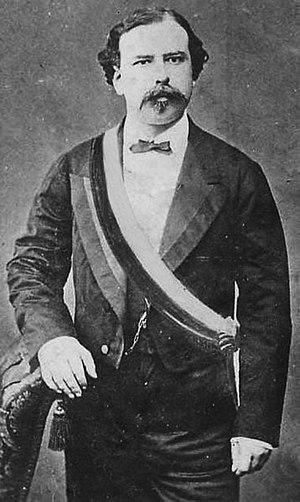
21 janvier : le ras du Tigré Cassa est couronné à Aksoum, négus d’Éthiopie après quatre années de querelles de succession sous le nom de Yohannès IV. Il se fait construire un palais à Mékélé, sur le plateau du Tigré. Yohannès oppose à la politique de centralisation de Théodoros II une large décentralisation administrative et politique qui reconnaît une grande autonomie à l’aristocratie, en particulier au ras Ménélik II du Choa et au ras Adal de Godjam.